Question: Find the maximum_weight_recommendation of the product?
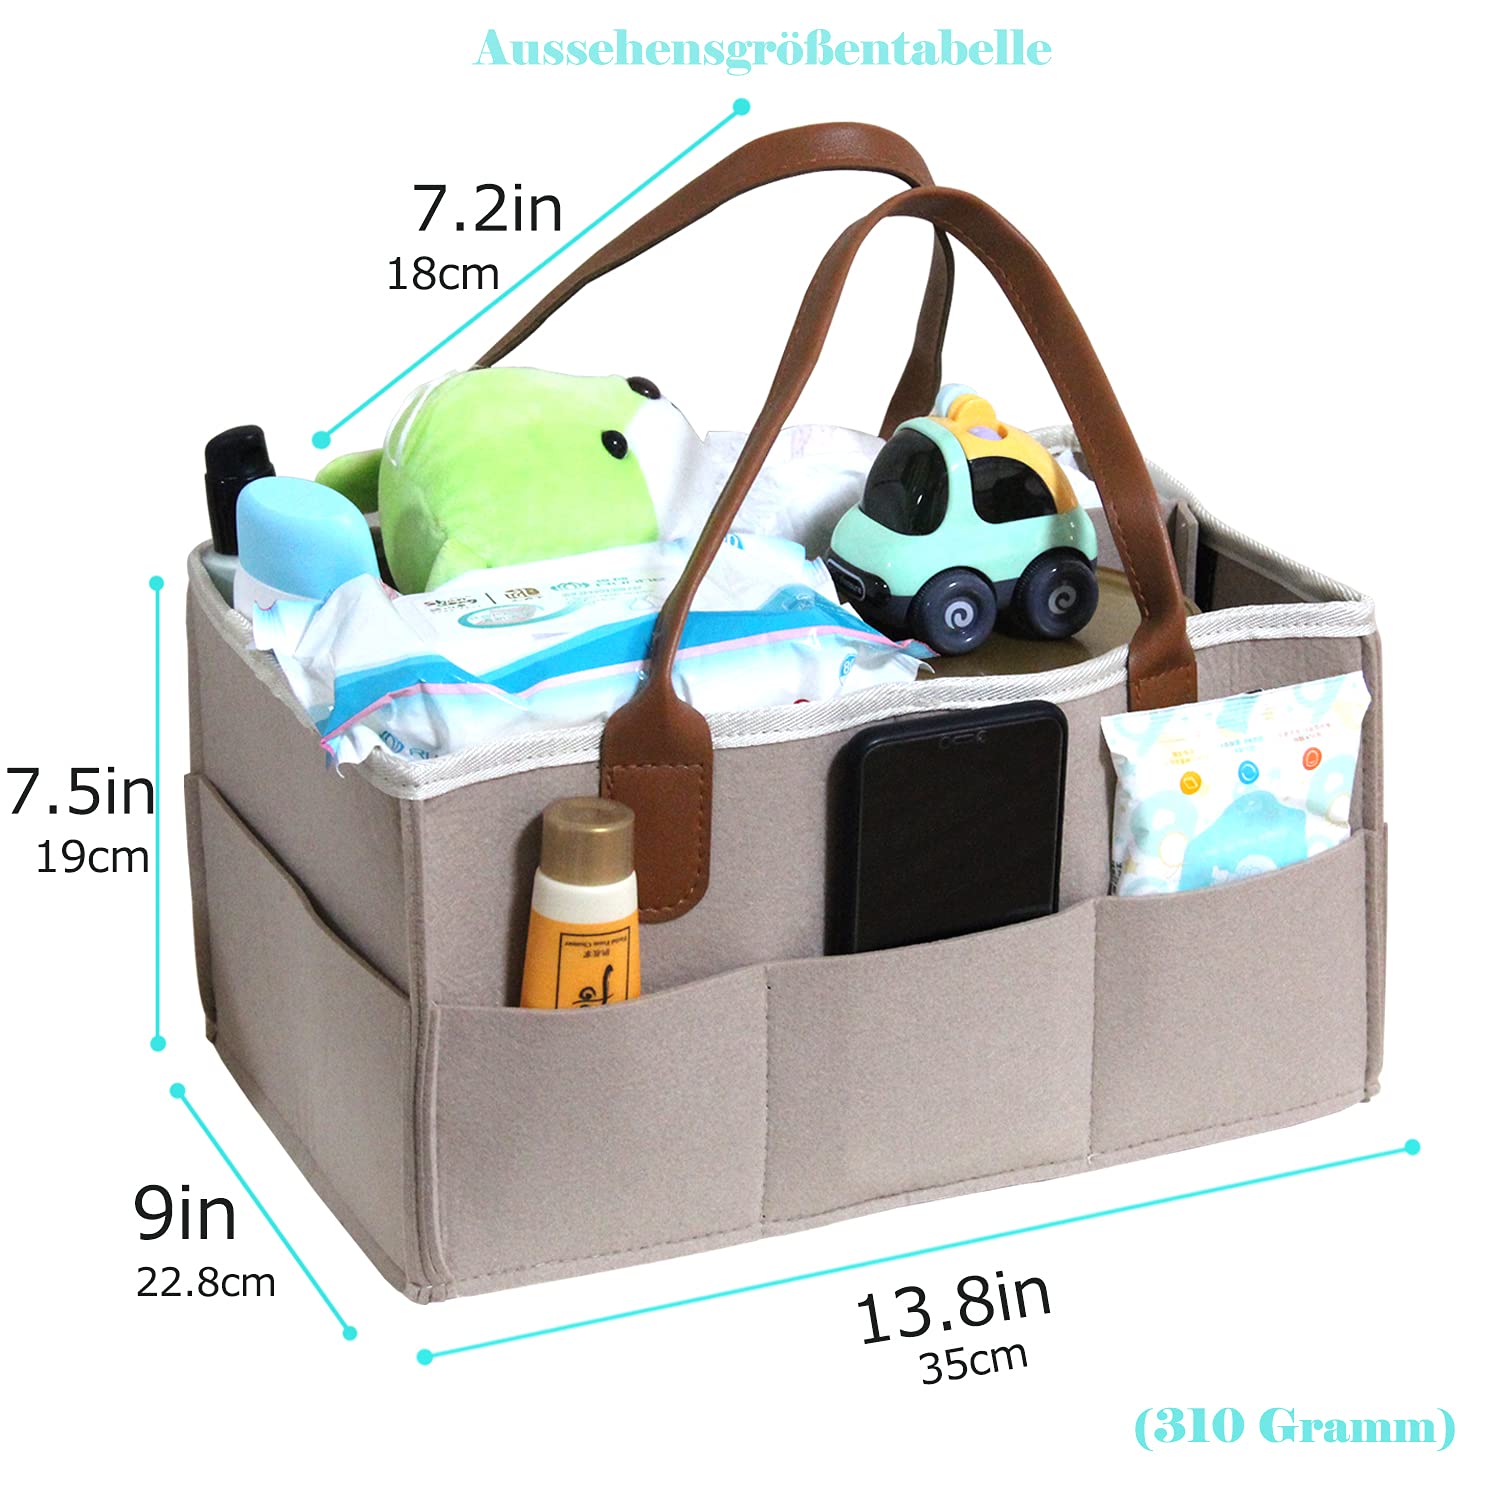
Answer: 310.0 gram